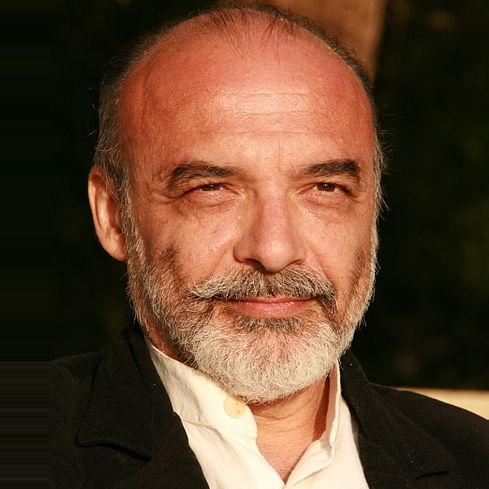
Age: 53